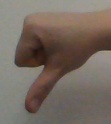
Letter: waw